Shanghai (2012 film)

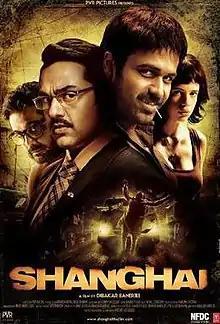
Theatrical release poster

Shanghai is a 2012 Indian Hindi-language political thriller film directed and co-written by Dibakar Banerjee, starring Emraan Hashmi, Farooq Shaikh, Abhay Deol, Kalki Koechlin and Prosenjit Chatterjee. It is a remake of 1969 French film "Z" which was based on the Greek novel "Z" by Vassilis Vassilikos. On 6 June 2012, the high court refused stay on the release of the film. It received critical acclaim upon its release but was considered a modest commercial success.